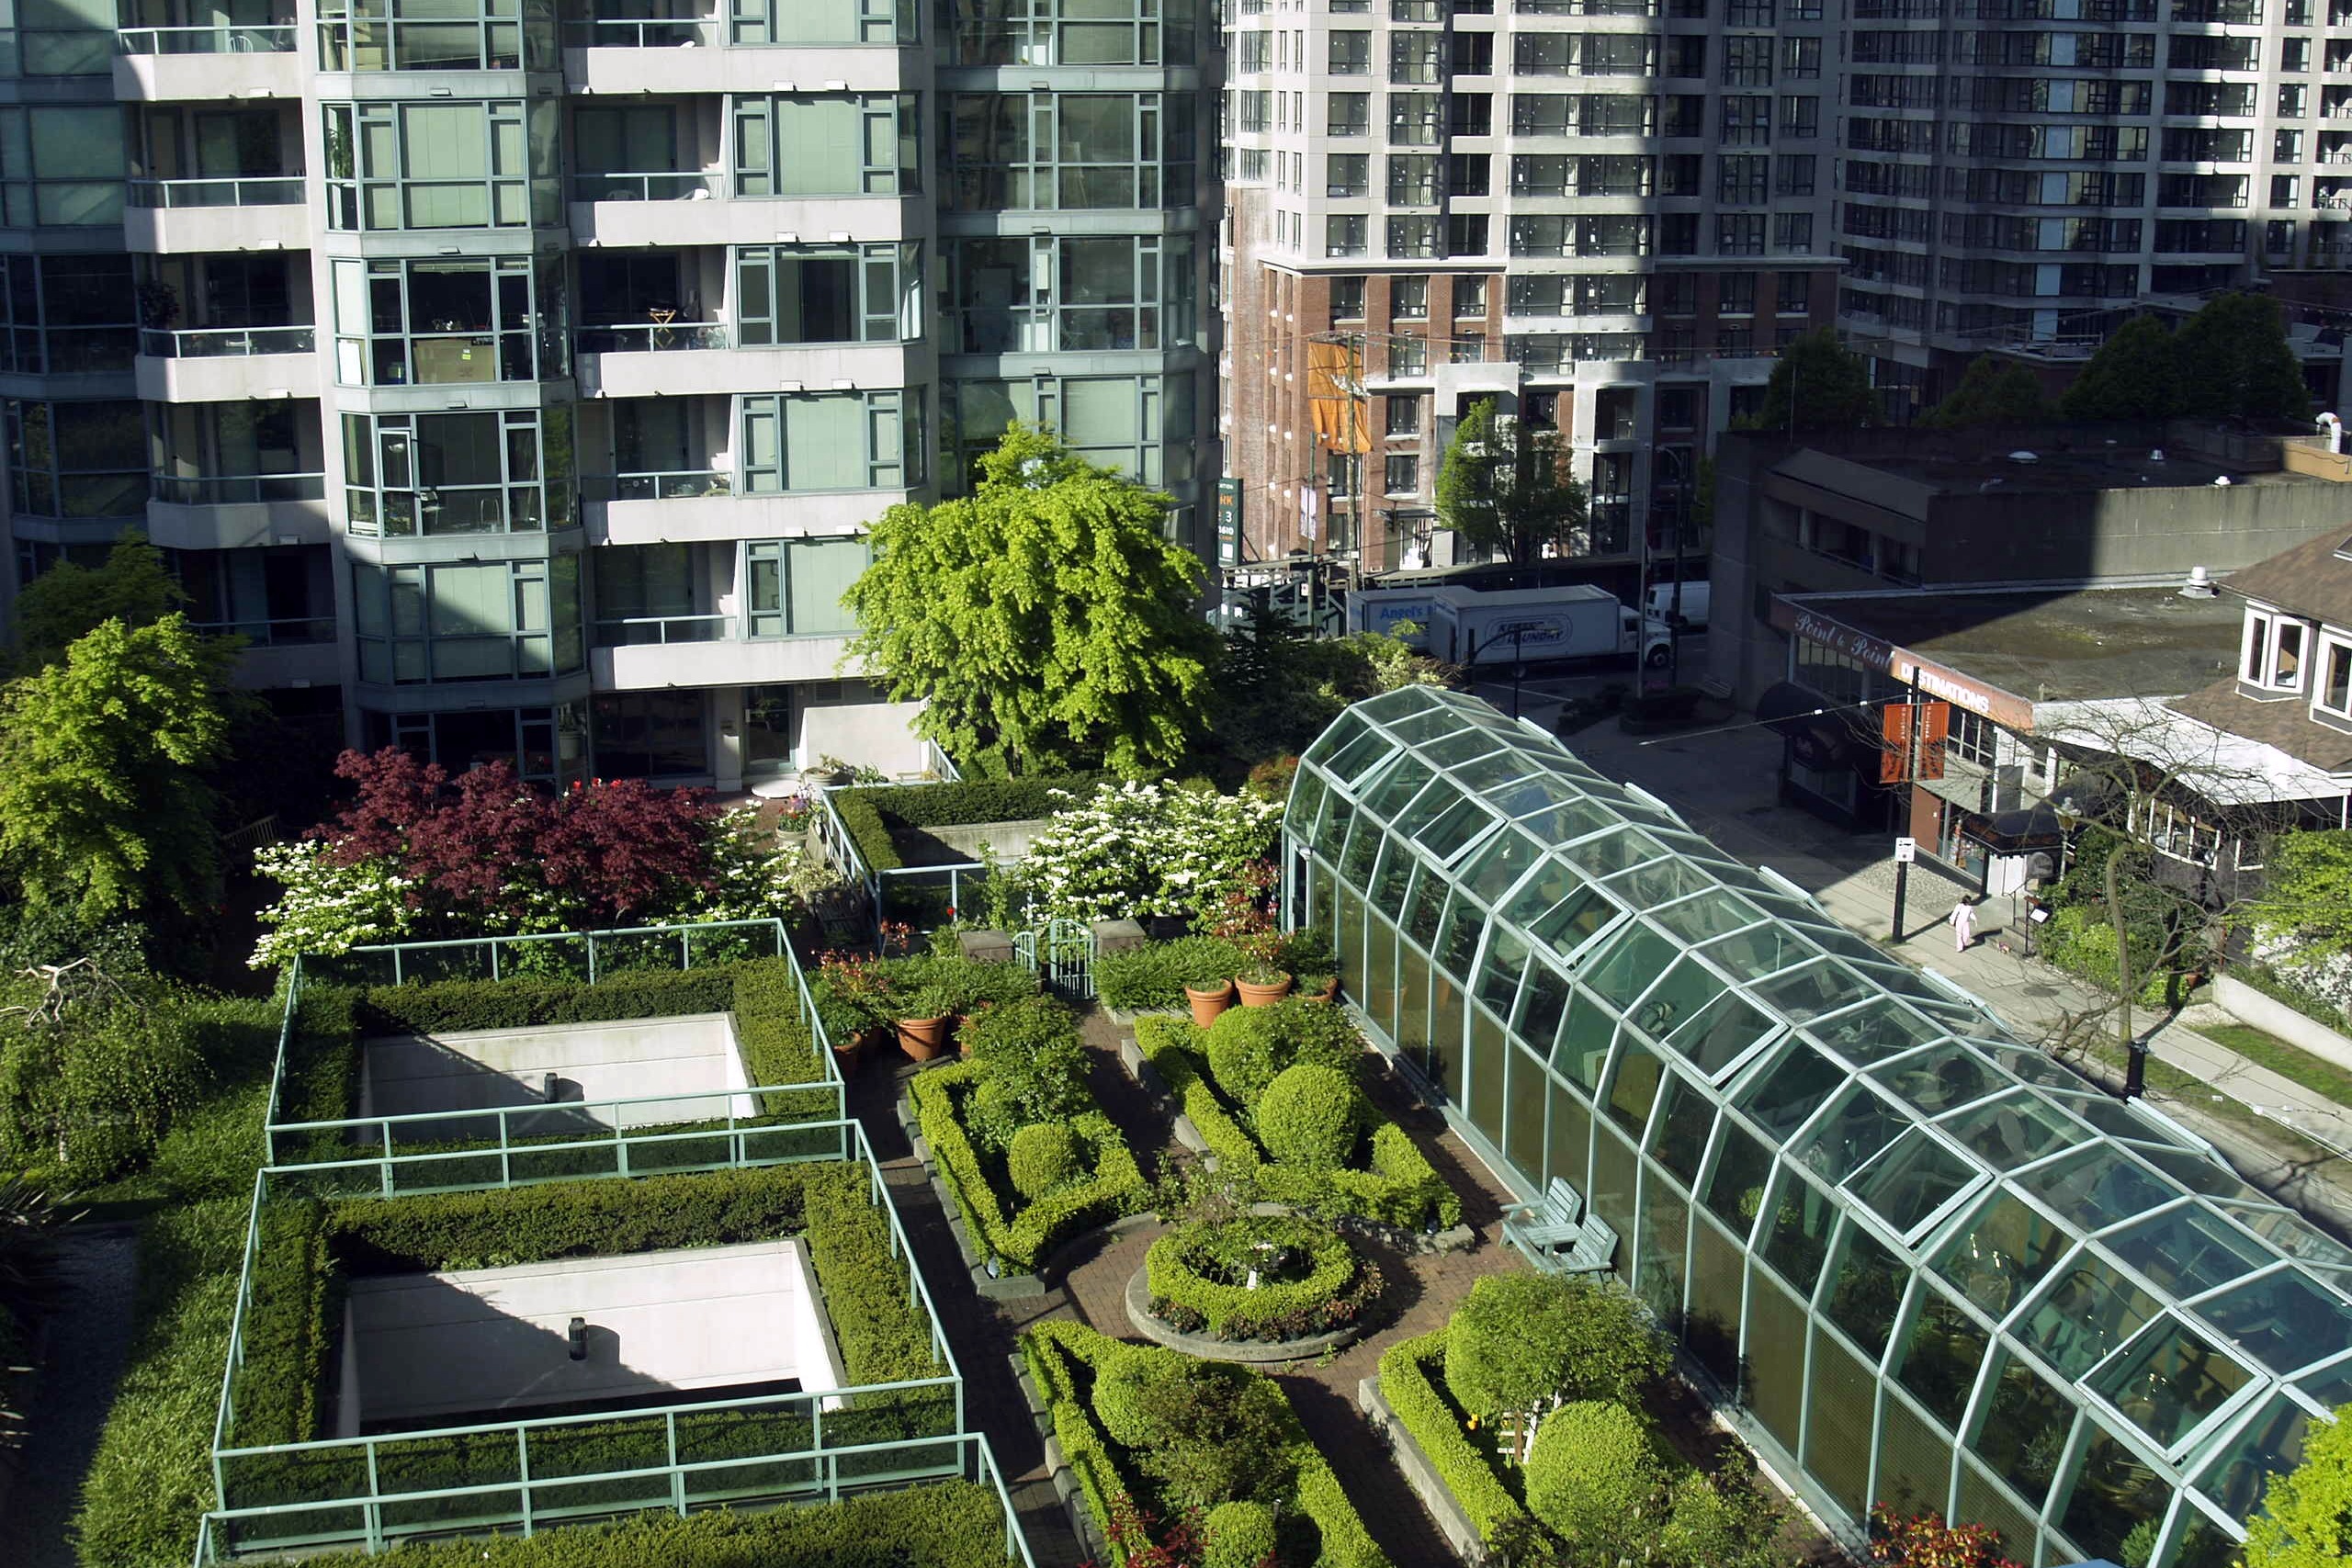
architecture, mansion, roof, building, city, skyscraper, downtown, suburb, vancouver, landmark, garden, plants, flowers, trees, courtyard, canada, campus, estate, condominium, neighbourhood, british columbia, aerial photography, urban area, urban design, residential area